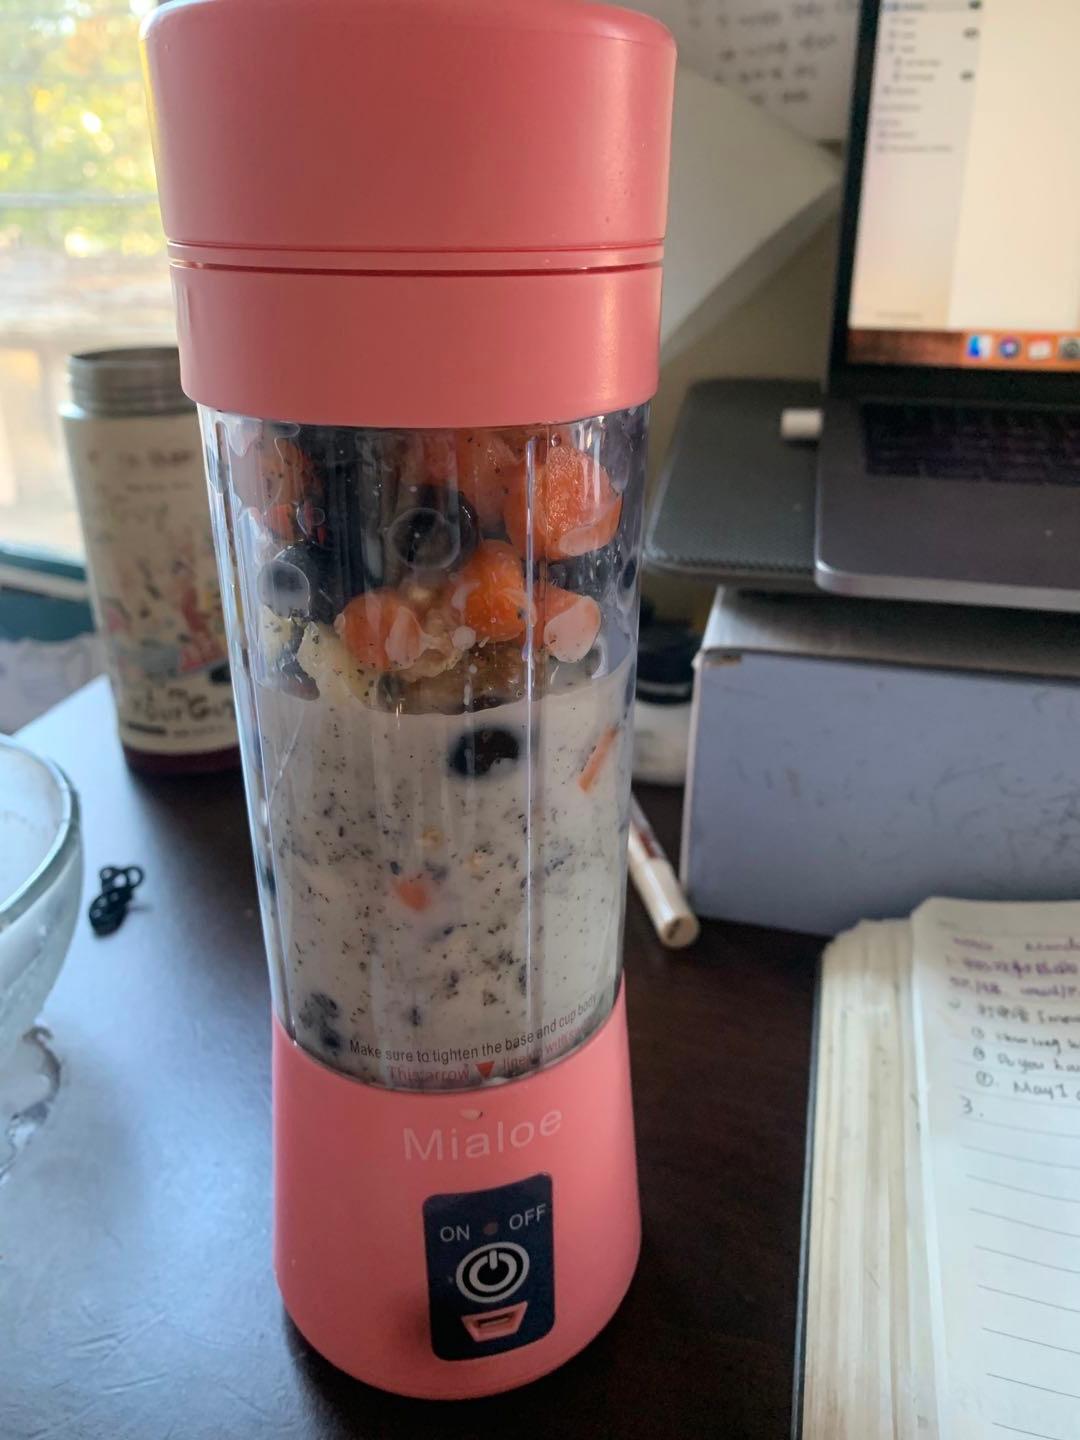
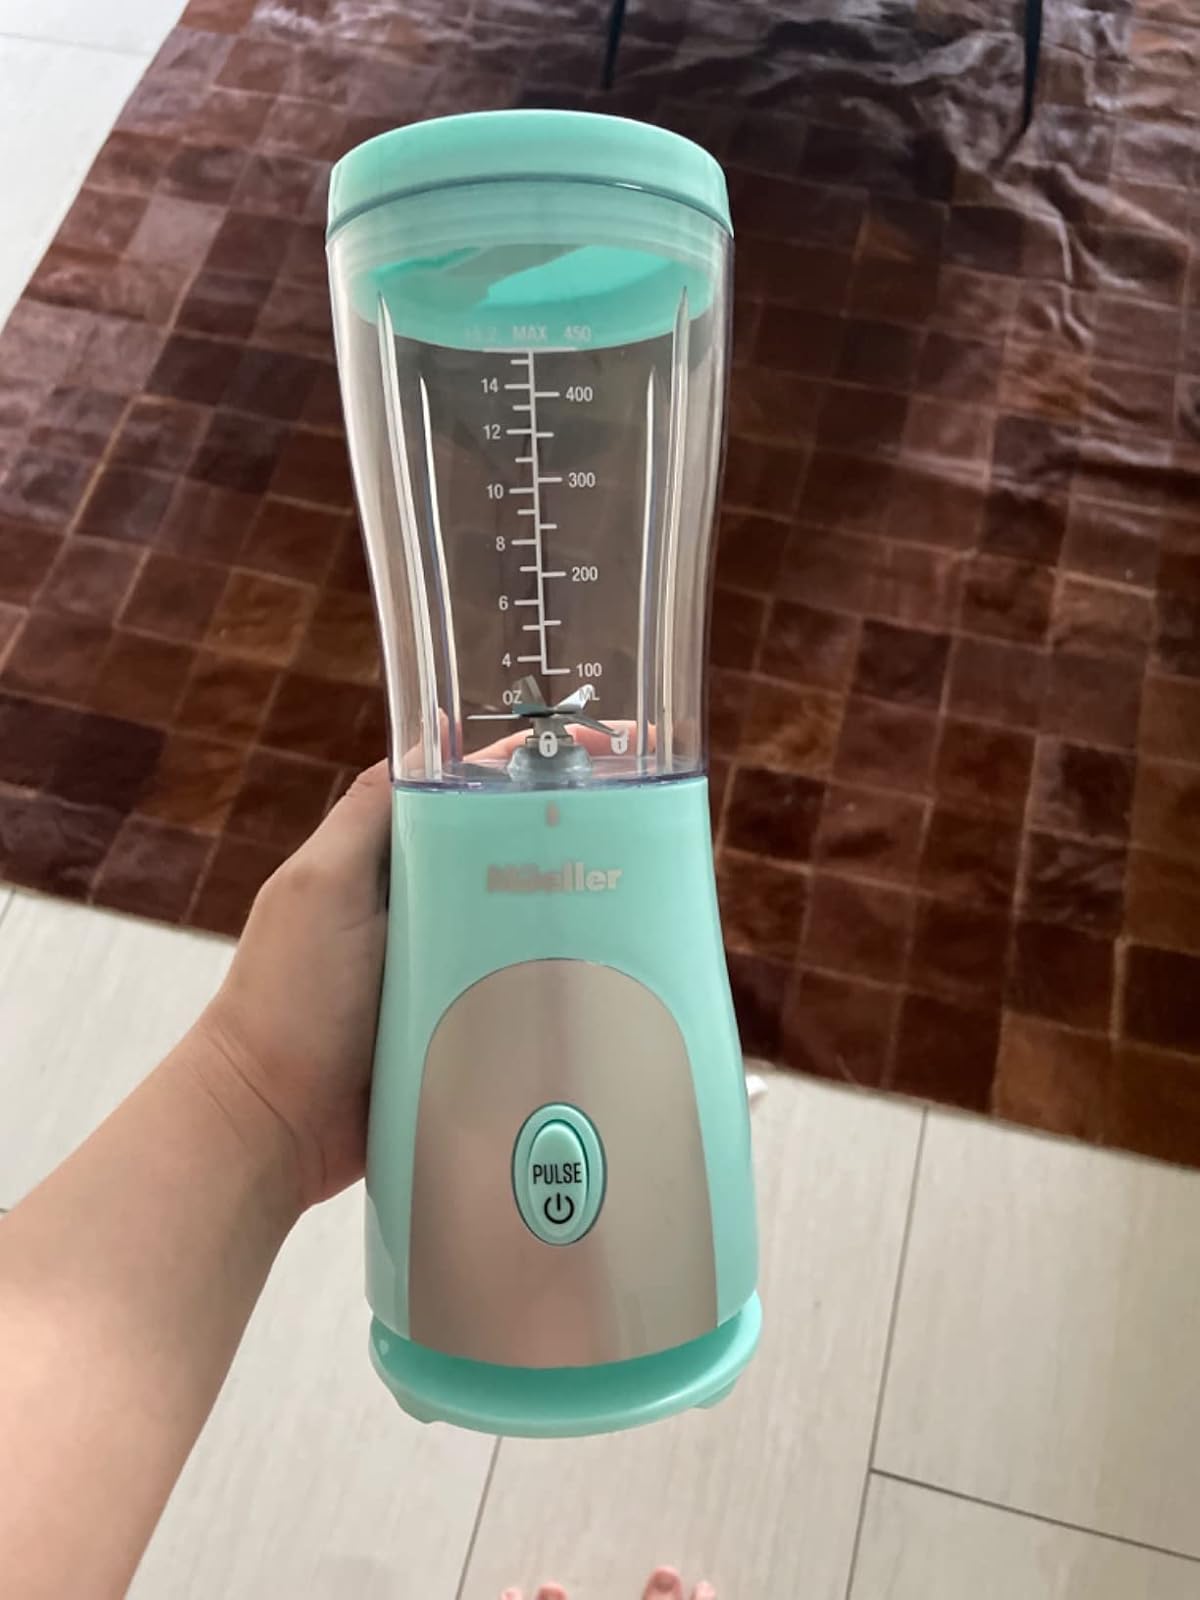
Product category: items_blender
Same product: no